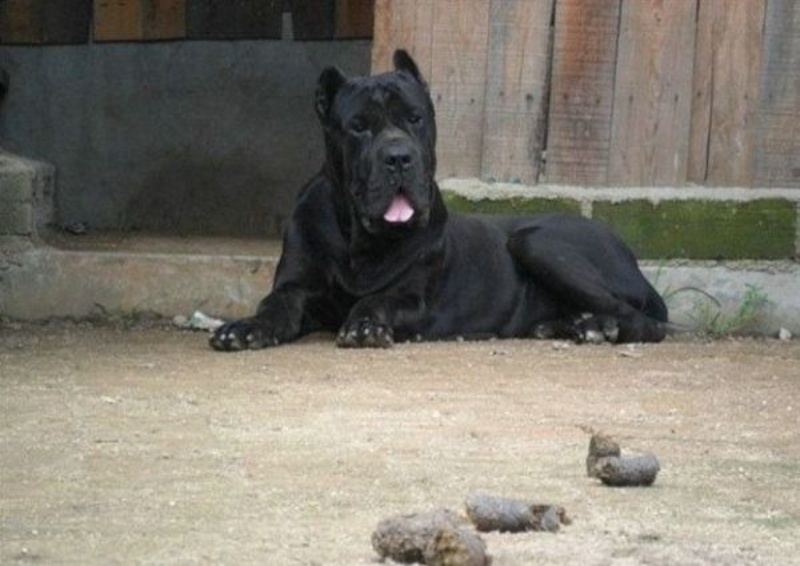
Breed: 253-n000105-Cane_Carso